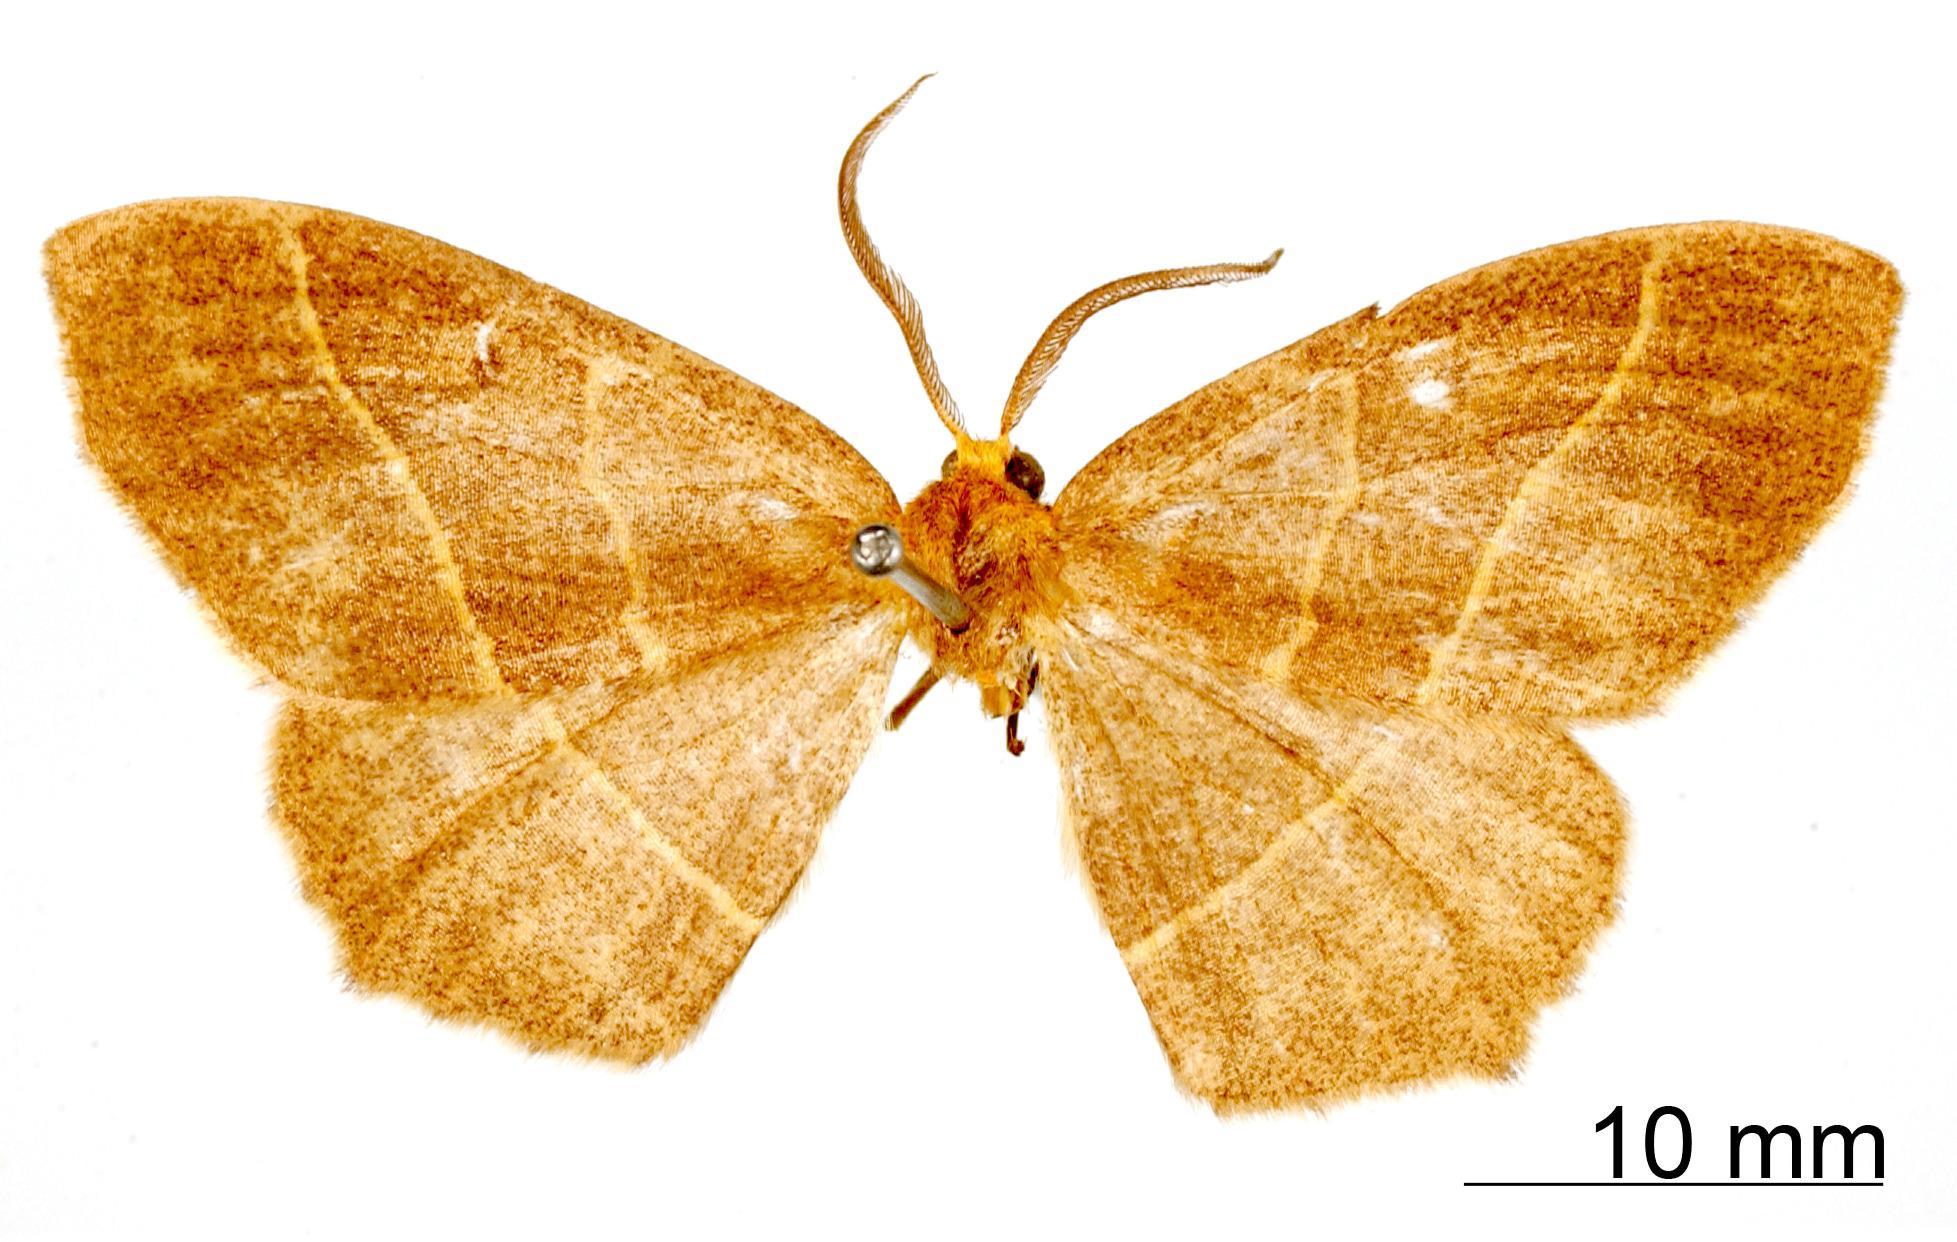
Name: Therina templadaria
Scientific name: Therina templadaria Schaus, 1901
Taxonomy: Animalia, Arthropoda, Insecta, Lepidoptera, Geometridae, Ennominae
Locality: Jalapa, Mexico, Mexico